Hyksos

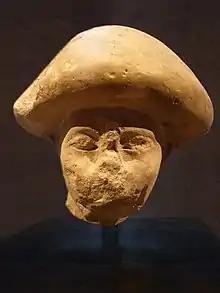
An official wearing the "mushroom-headed" hairstyle also seen in contemporary paintings of Western Asiatic foreigners such as in the tomb of Khnumhotep II, at Beni Hasan. Excavated in Avaris, the Hyksos capital. Dated to 1802–1640 BC. Staatliche Sammlung für Ägyptische Kunst.

In the Wadi Tumilat, Tell el-Maskhuta shows a great deal of Levantine pottery and an occupation history closely correlated to the Fifteenth Dynasty, nearby Tell el-Rataba and Tell el-Sahaba show possible Hyksos-style burials and occupation, Tell el-Yahudiyah, located between Memphis and the Wadi Tumilat, contains a large earthwork that the Hyksos may have built, as well as evidence of Levantine burials from as early as the Thirteenth Dynasty, as well as characteristic Hyksos-era pottery known as Tell el-Yahudiyeh Ware The Hyksos settlements in the Wadi Tumilat would have provided access to Sinai, the southern Levant, and possibly the Red Sea.